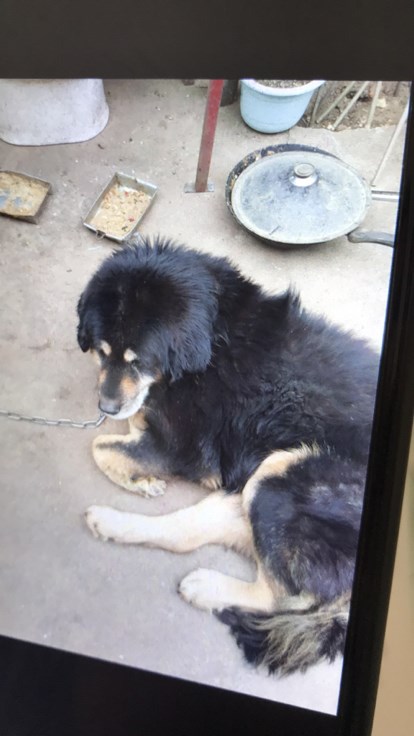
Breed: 3336-n000121-chinese_rural_dog